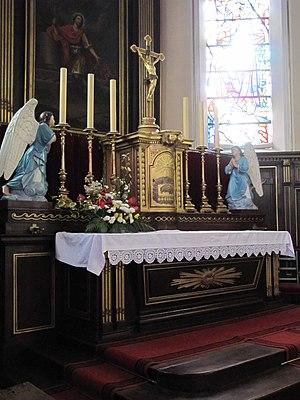
Lupstein, église Saint Quentin (maître-autel)
Lupstein est une commune française située dans le département du Bas-Rhin, en région Grand Est.